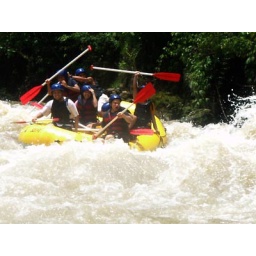
white water rafting in Mindanao. Olympus 850SW